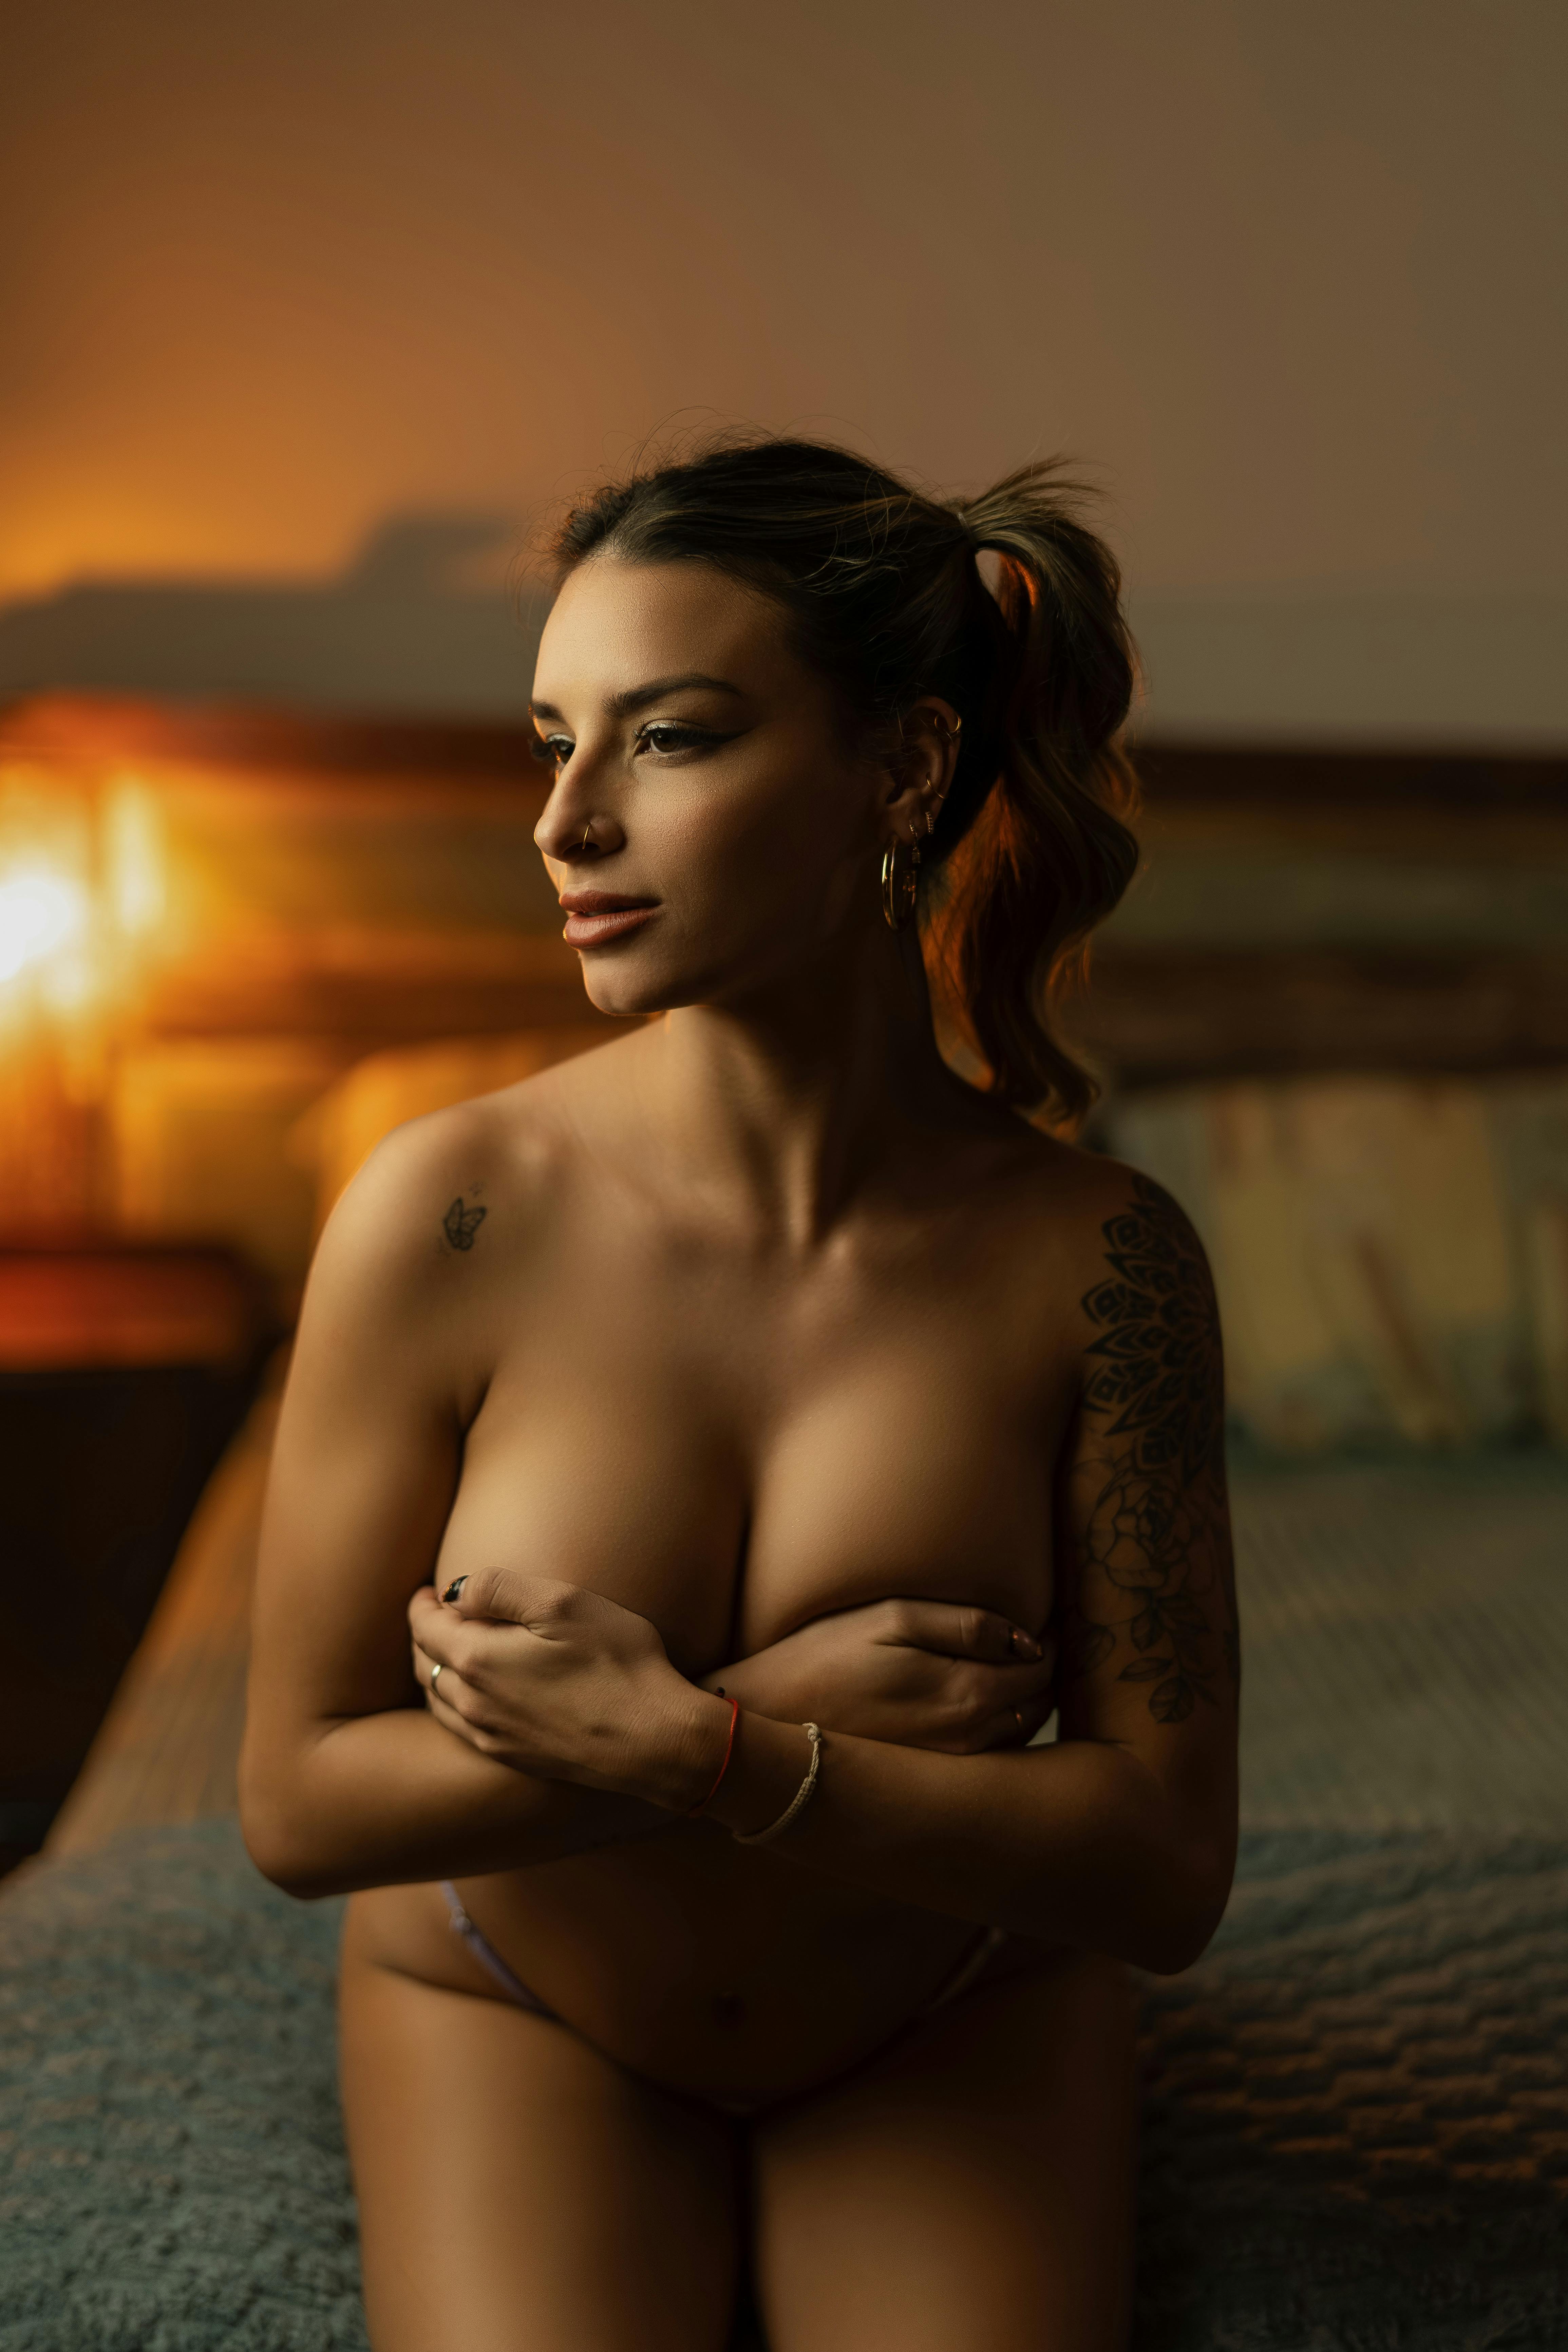
woman, tattoo, beauty, art model, muscle, model, torso, thorax, abdomen, photo shoot, temporary tattoo, body piercing, stomach, flesh, throat, Human back, fashion model, fetish model, hip